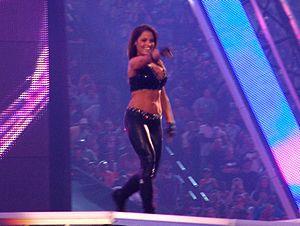
Patricia Anne Stratigeas-Fisico, née le 18 décembre 1975 à Richmond Hill, mieux connue sous le nom de Trish Stratus, est une catcheuse et mannequin canadienne principalement connue pour son travail à la World Wrestling Federation/Entertainment, de 2000 à 2006, où elle remporte à sept reprises le championnat du féminin de la WWE, et un règne de championne hardcore. Élue Diva de la décennie en 2004, son sixième règne de championne féminine est le plus long du XXIᵉ siècle jusqu'à ce que ce record soit battu par Asuka en 2017 avec le titre féminin de la NXT.